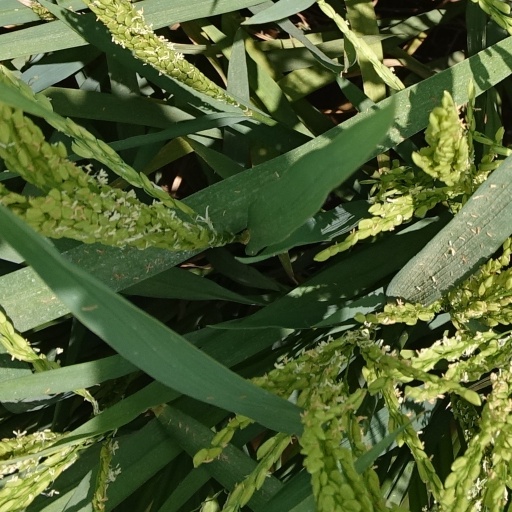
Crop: rice